Clipperton angelfish

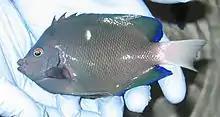
"Holacanthus limbaughi"

The Clipperton angelfish has a deep, laterally compressed body. It has a small mouth that has bristle-like teeth. The preoperculum has a sizeable spine at its corner and a serrated rear margin while there are 4 spines between the preoperculum and the operculum. The juveniles are a dark bluish-grey on their bodies, which is marked with a number of vertical blue bars, 2 on the head and 5 on the flanks, these fade as they mature into adults. They also have a white spot on the upper side and white caudal and pectoral fins. The adults are similar, lacking the barring, and have vivid blue margins to the dorsal, anal and pelvic fins. The dorsal fin contains 14 spines and 17-18 soft rays while the anal fin has 3 spines and 17-18 soft rays. This species attains a maximum total length of .